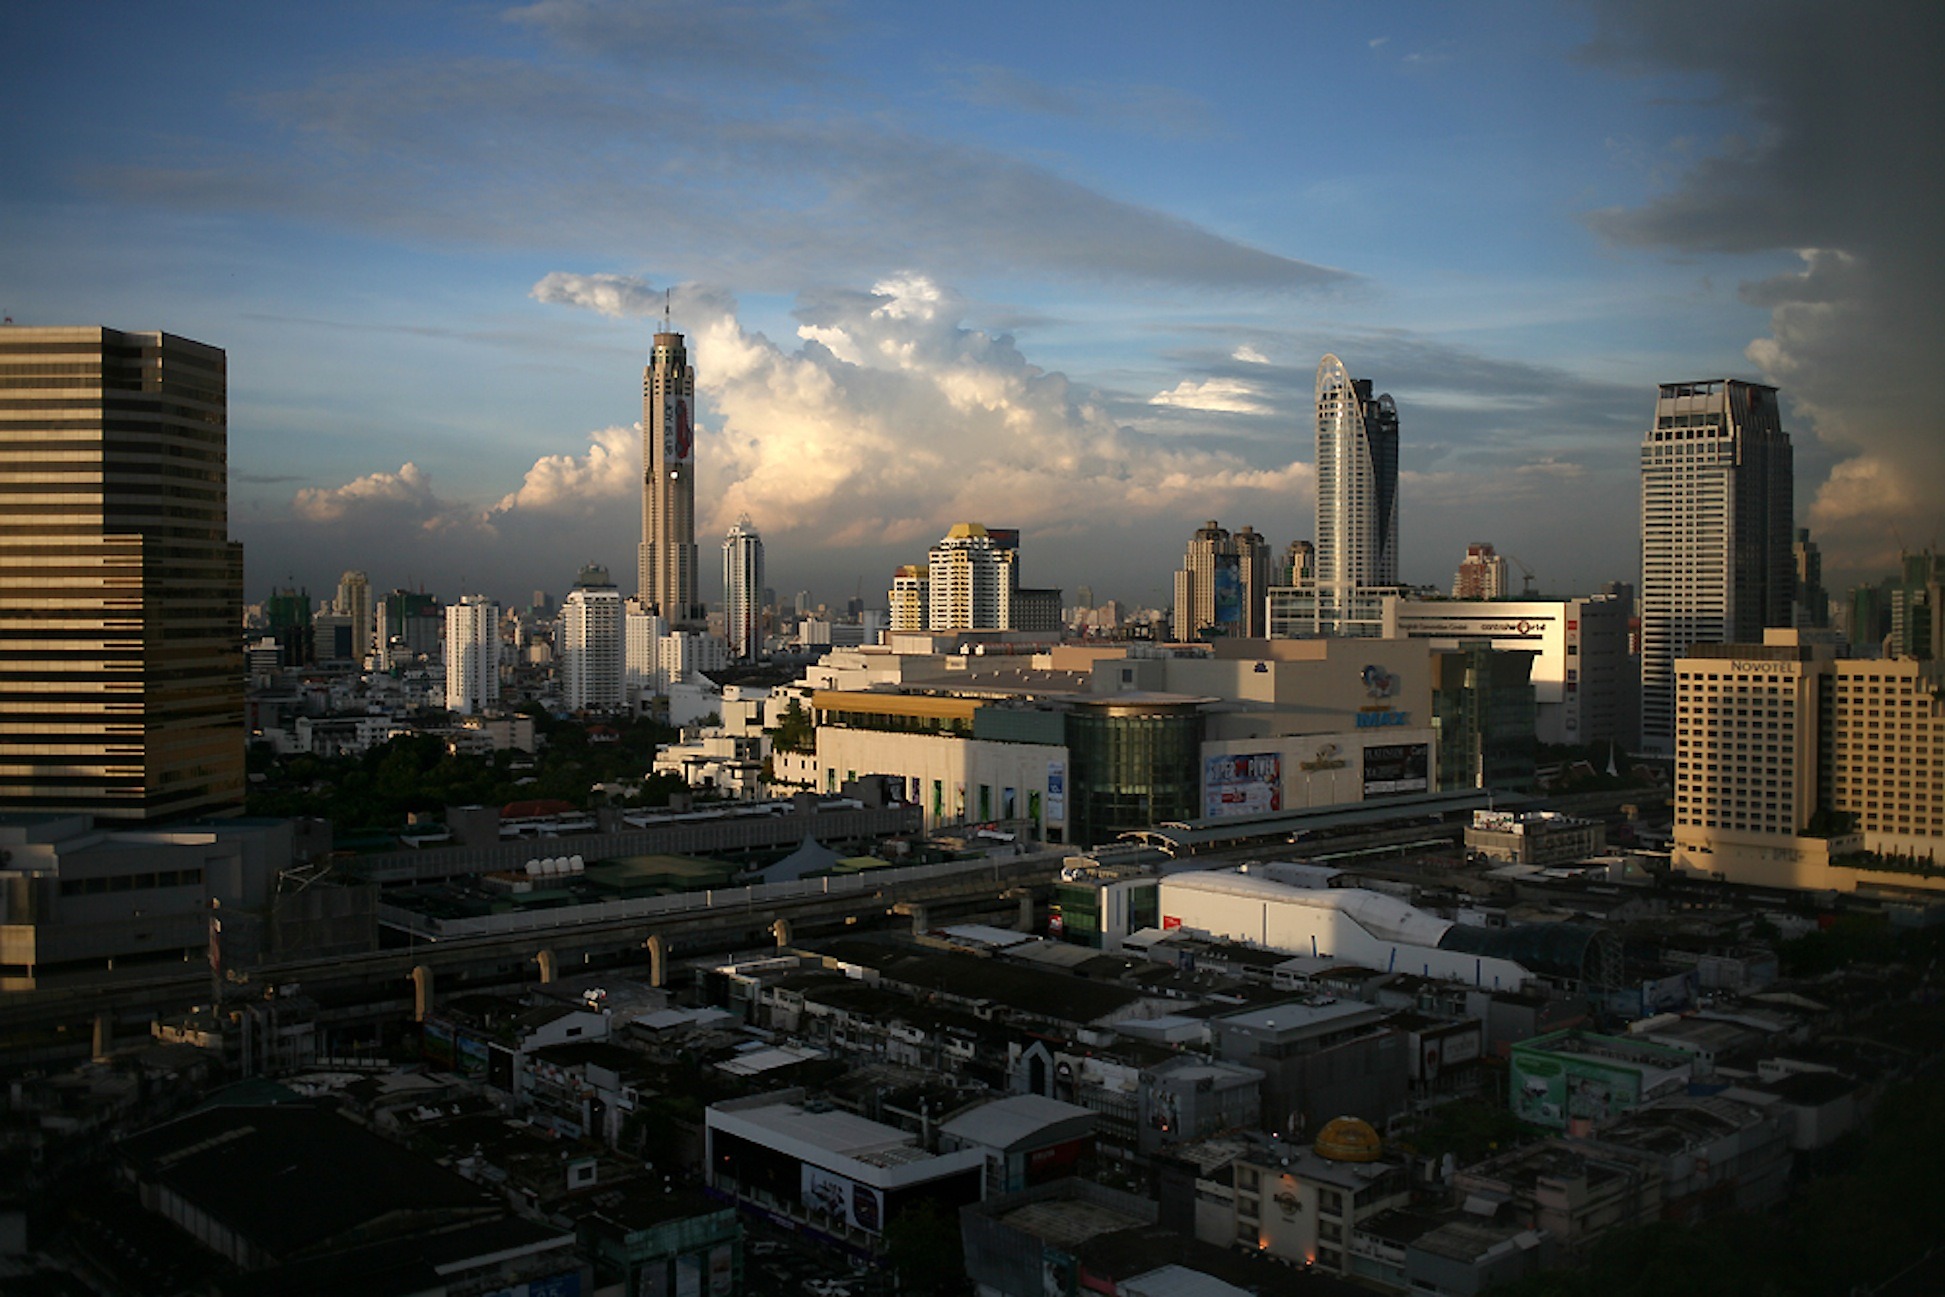
horizon, architecture, sky, sunset, skyline, traffic, night, city, skyscraper, urban, cityscape, downtown, dusk, evening, scenic, landmark, tower block, thailand, streets, clouds, skyscrapers, buildings, bangkok, vehicles, metropolis, cities, screenshot, aerial photography, urban area, residential area, geographical feature, human settlement, metropolitan area